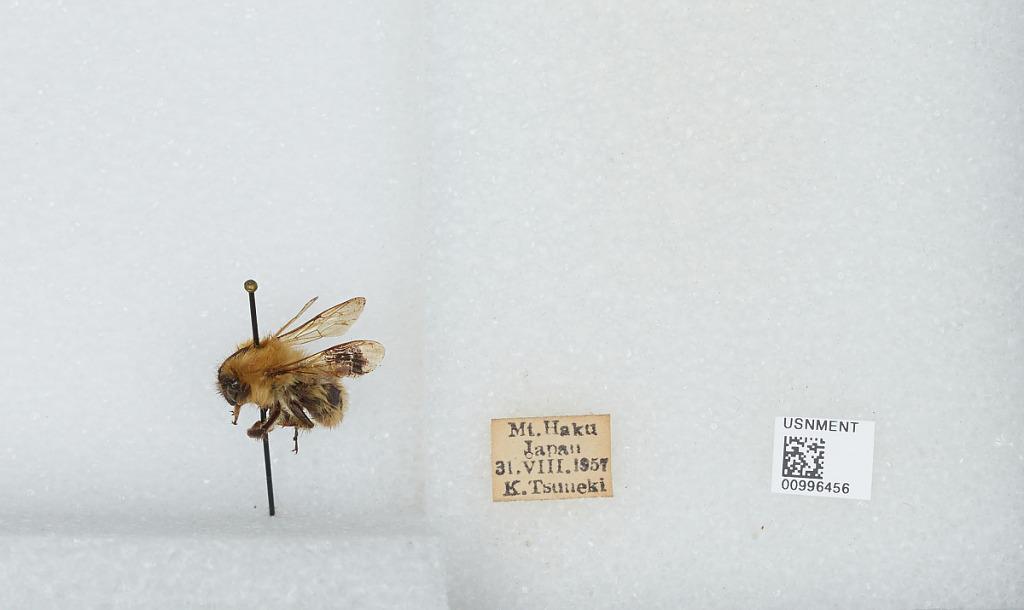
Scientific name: Bombus (Diversobombus) diversus Smith
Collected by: K. Tsuneki
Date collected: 1957-8-31
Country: Japan
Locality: Mt. Haku
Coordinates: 36.1553, 136.761